Russian strikes against Ukrainian infrastructure (2022–present)

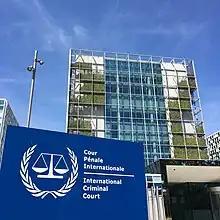
The premises of the International Criminal Court in The Hague, Netherlands

On 26 January, a day after Ukraine secured agreement with the US and Germany to supply battle tanks, Russia launched an overnight drone attack followed by a number of missile strikes targeting infrastructure. Commander in chief, Valery Zaluzhny confirmed that a 55-year-old man had been killed and two wounded by a missile strike in Kyiv. He also said that 47 out of 55 missiles had been shot down. Ukrainian energy company DTEK announced that electrical substations underwent emergency shutdowns and critical energy infrastructure in Odesa and Vinnytsia regions were hit. Kyiv's Mayor Vitali Klitschko said that 11 people were killed and 35 buildings were damaged in 11 regions.